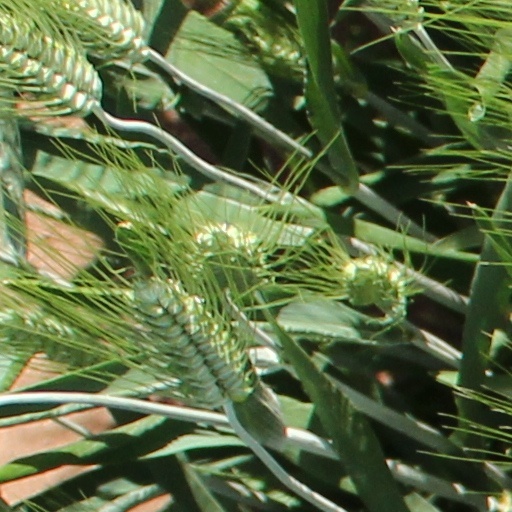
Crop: wheat